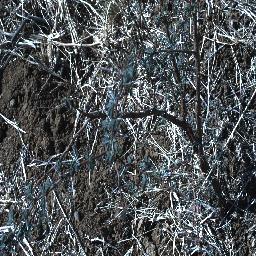
Label: prickly_acacia